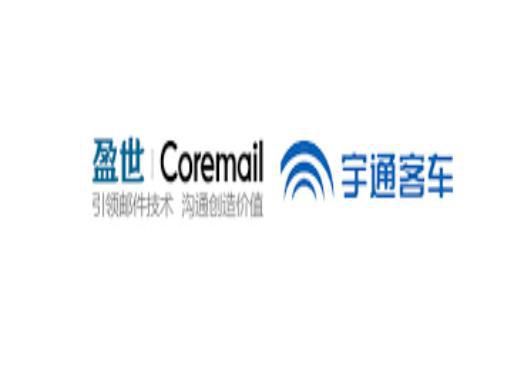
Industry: Transportation